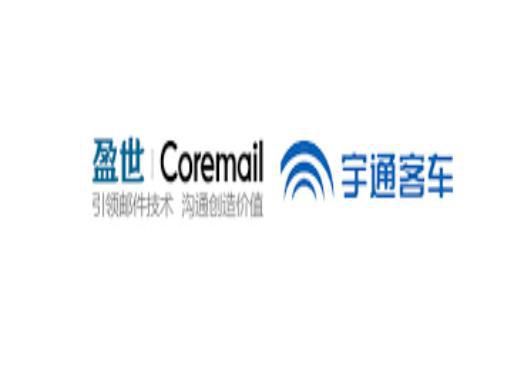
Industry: Transportation